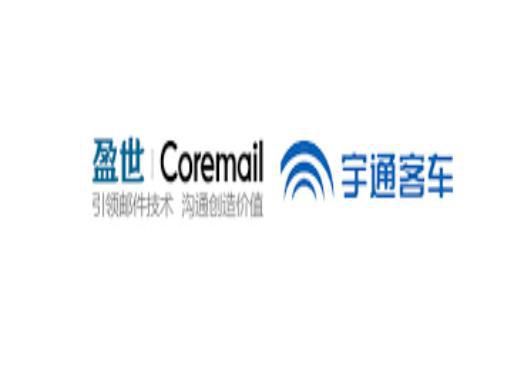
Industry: Transportation